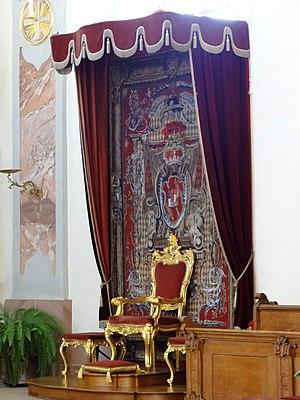
Bade-Wurtemberg, Ettenheim, Sankt-Batholomäus Kirche, Siège à baldaquin du Prince-évêque de Strasbourg, Cardinal de Rohan